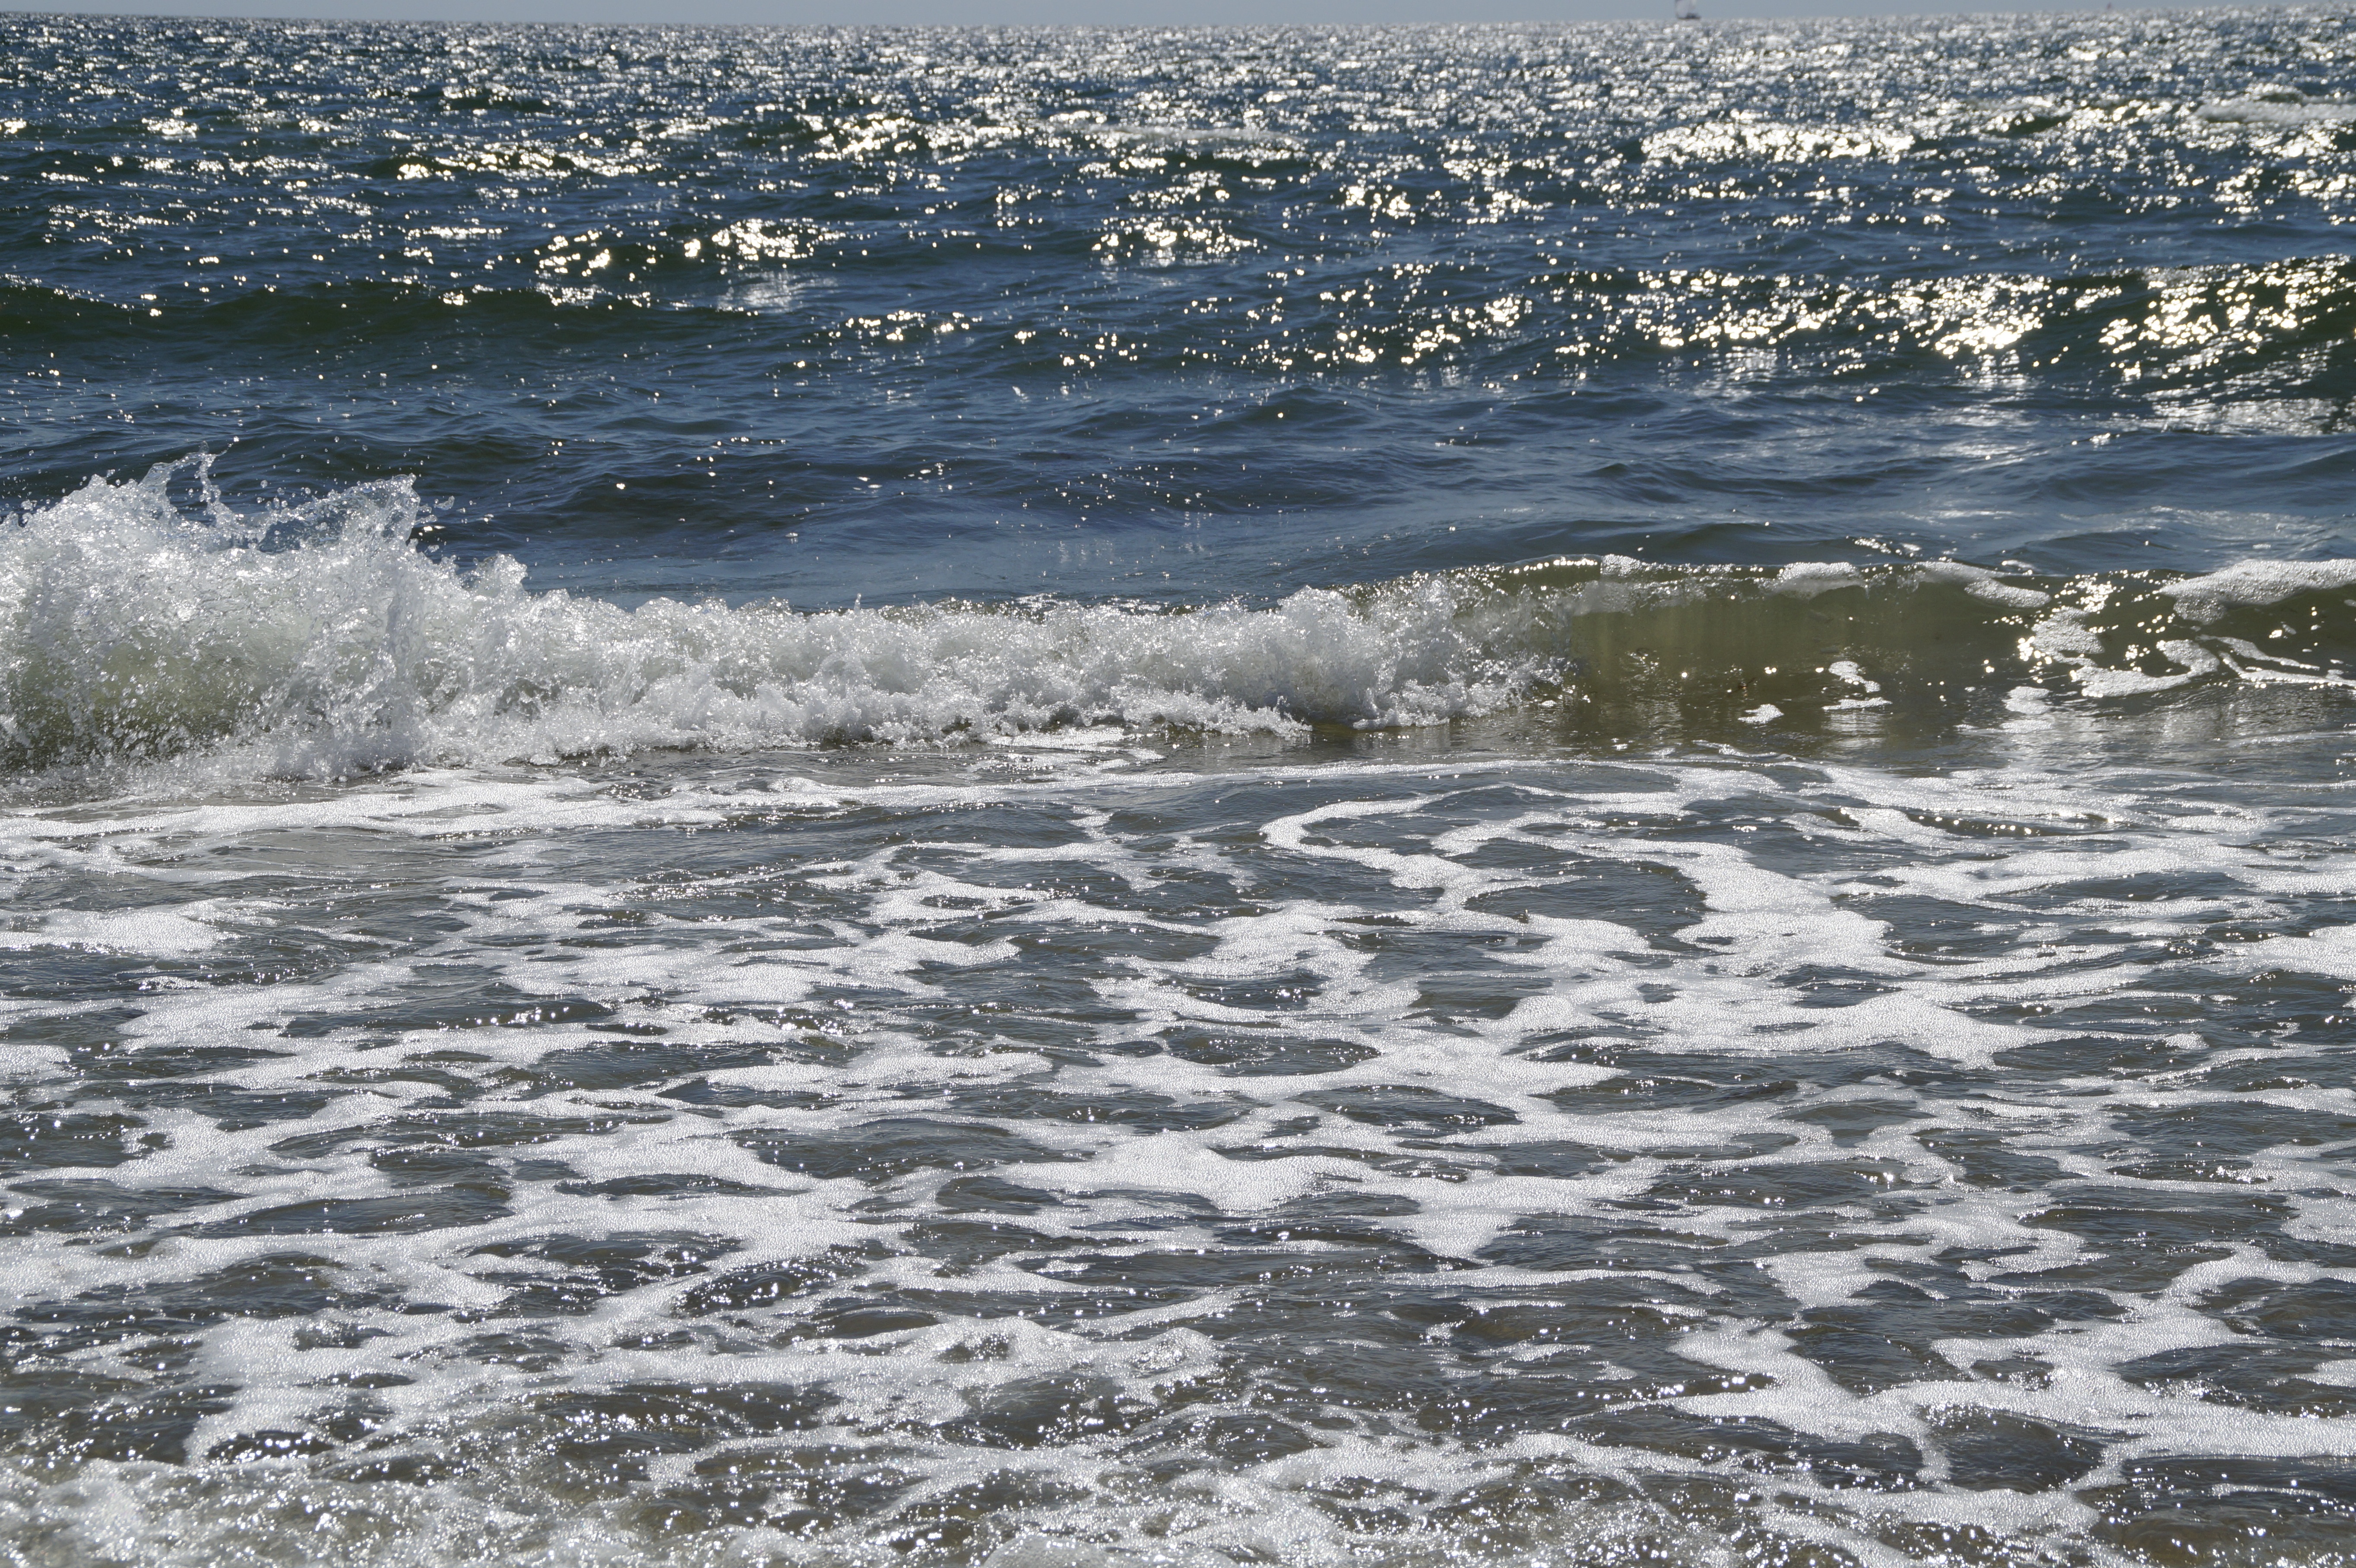
beach, sea, coast, water, rock, ocean, shore, wave, wind, surf, spray, holiday, rapid, blue, movement, body of water, moves, inject, wind wave